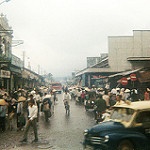
Label: street